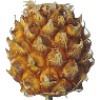
Label: Pineapple Mini 1